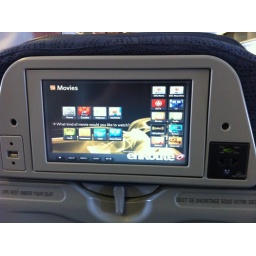
We had video in the back of the seat in front of us!